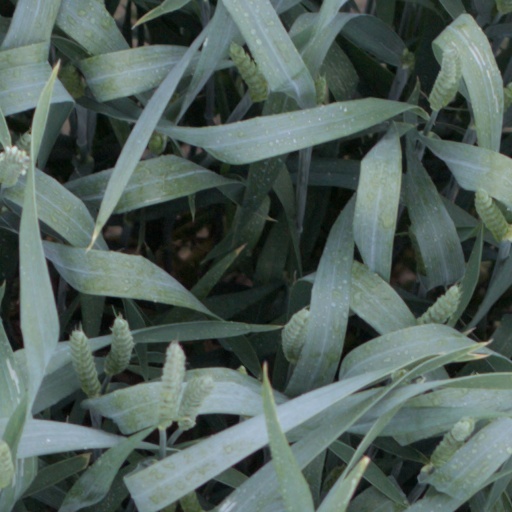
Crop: wheat